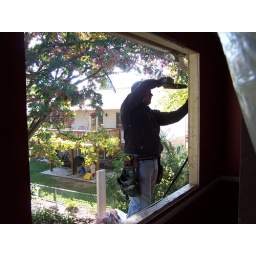
Mike gets ready to put in the new dining room window